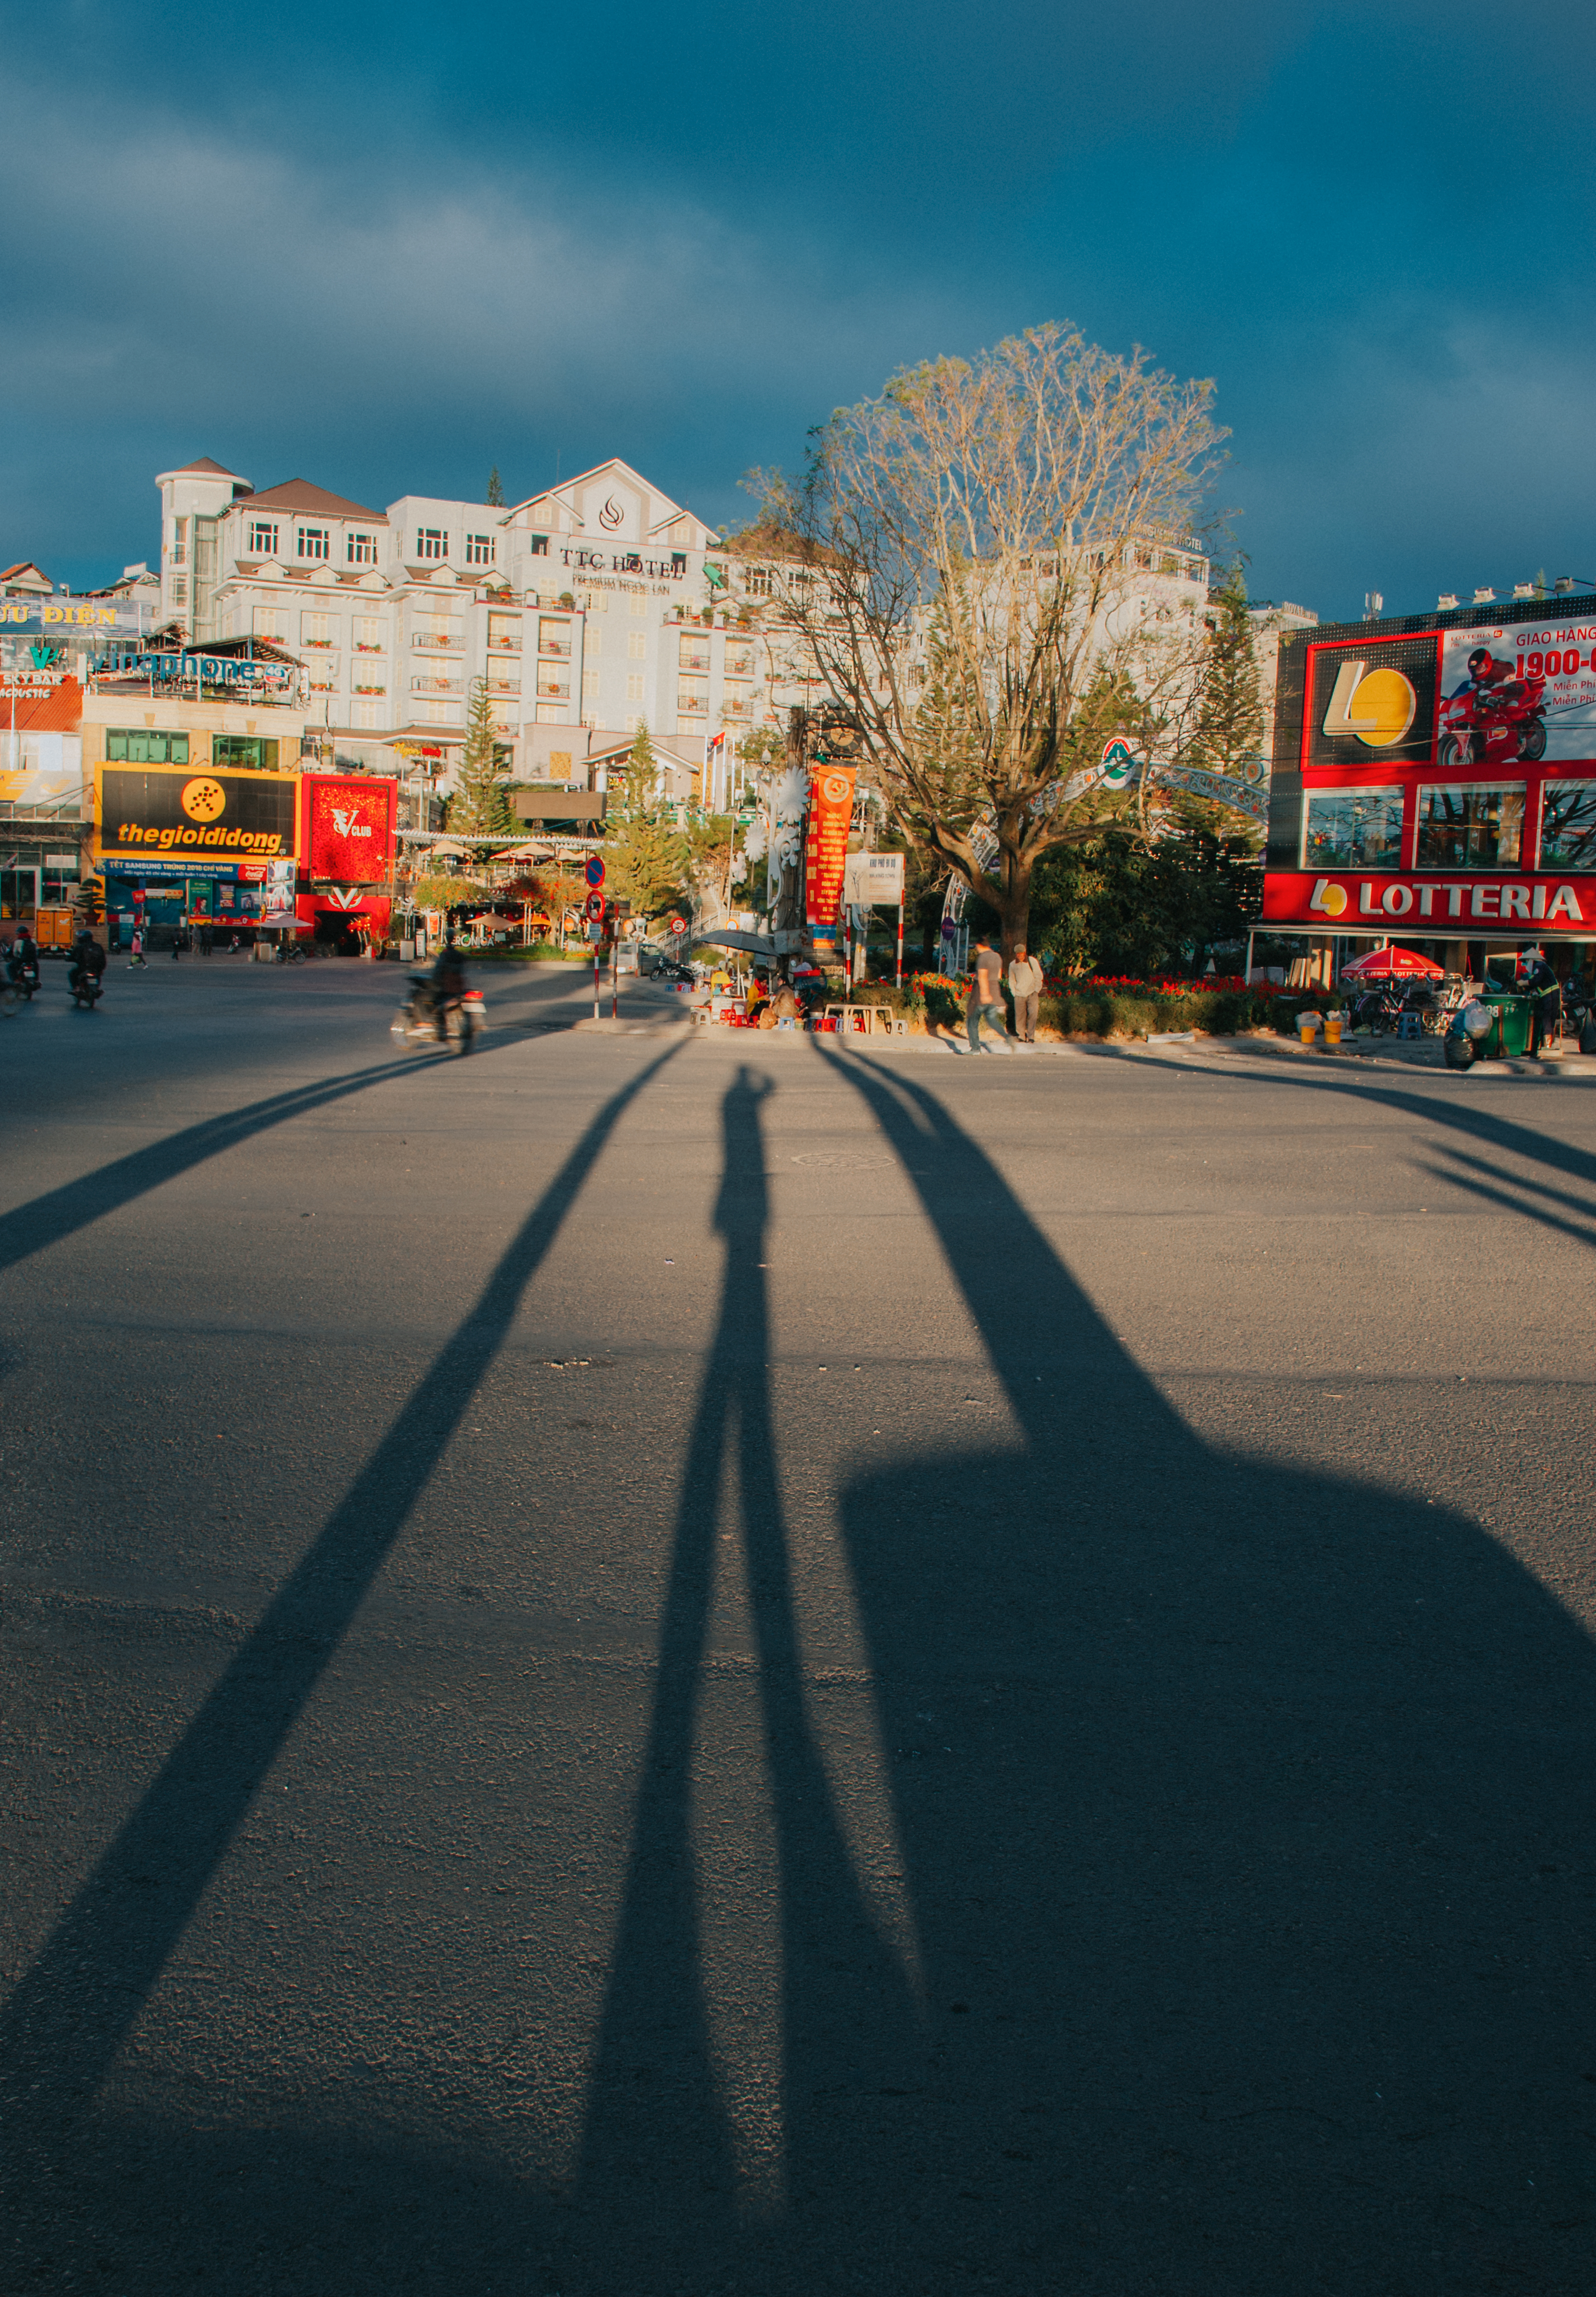
nature, landscape, car, sky, road, lane, urban area, infrastructure, town, asphalt, street, tree, morning, city, metropolitan area, road surface, evening, daytime, line, cloud, plant, downtown, sunlight, street light, traffic, pedestrian